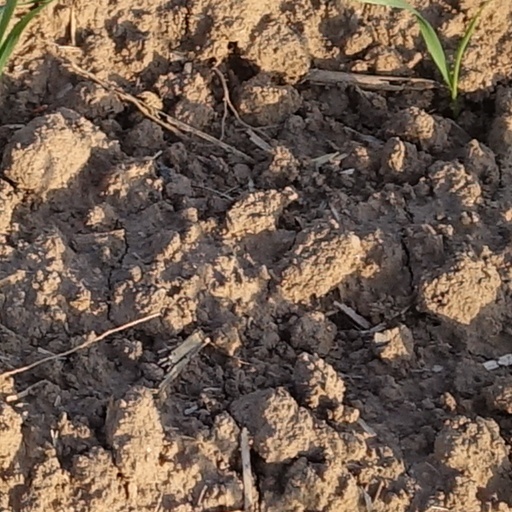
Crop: wheat